Trolley (horse-drawn)

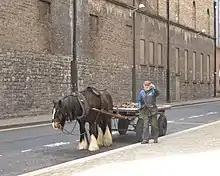
Rag and bone man with horse pulling a trolley

Among horse-drawn vehicles, a trolley was a goods vehicle with a platform body with four small wheels of equal size, mounted underneath it, the front two on a turntable undercarriage. The wheels were rather larger and the deck proportionately higher than those of a lorry. A large trolley is likely to have had a headboard with the driver's seat on it, as on a lorry but a smaller trolley may have had a box at the front of the deck or the driver seated on a corner of the deck and his feet on a shaft. With a very small trolley, the 'driver' may even have led the horse as a pedestrian. They were normally drawn by a single pony or horse but a large trolley would have a pair.